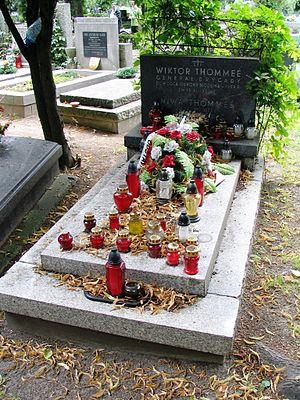
Wiktor Thommée est un général polonais dont la carrière a couvert la guerre soviéto-polonaise et la campagne de 1939.